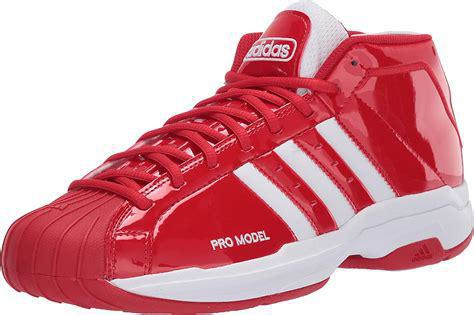
Brand: Adidas
Model: Pro Model